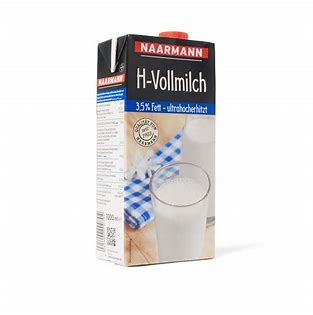
Label: cardboard